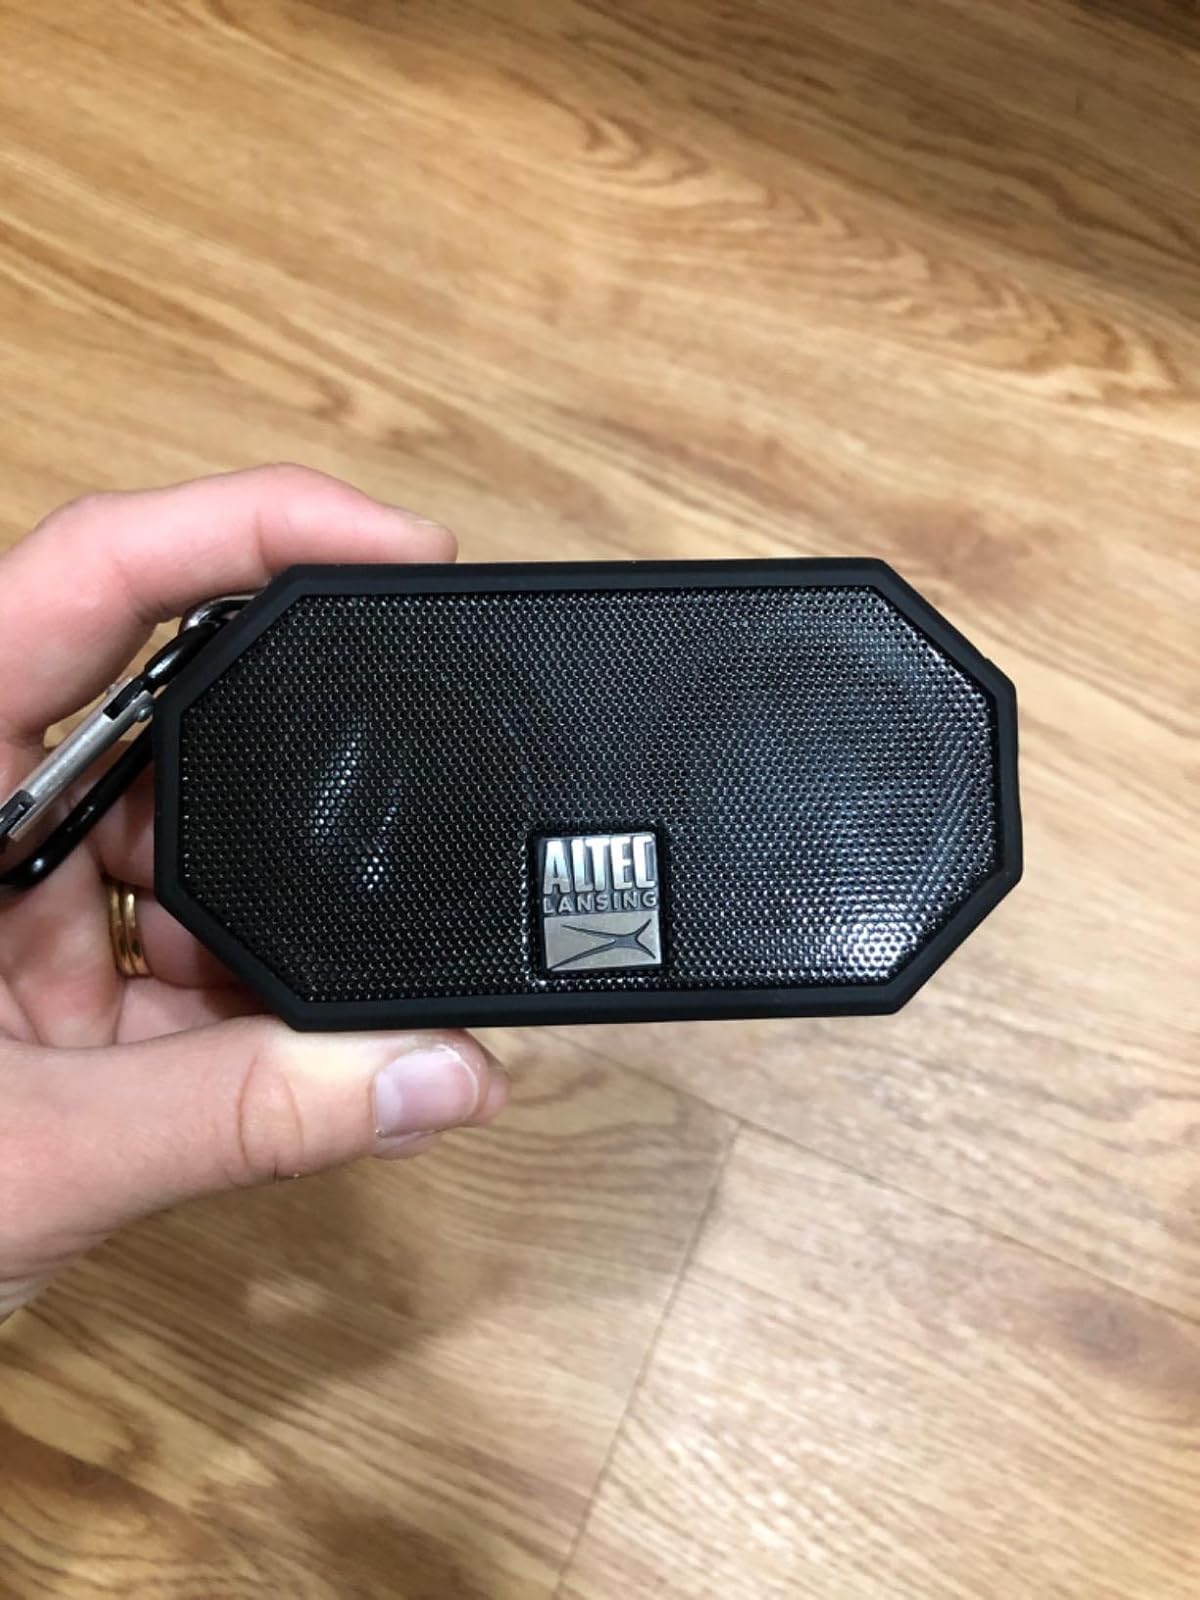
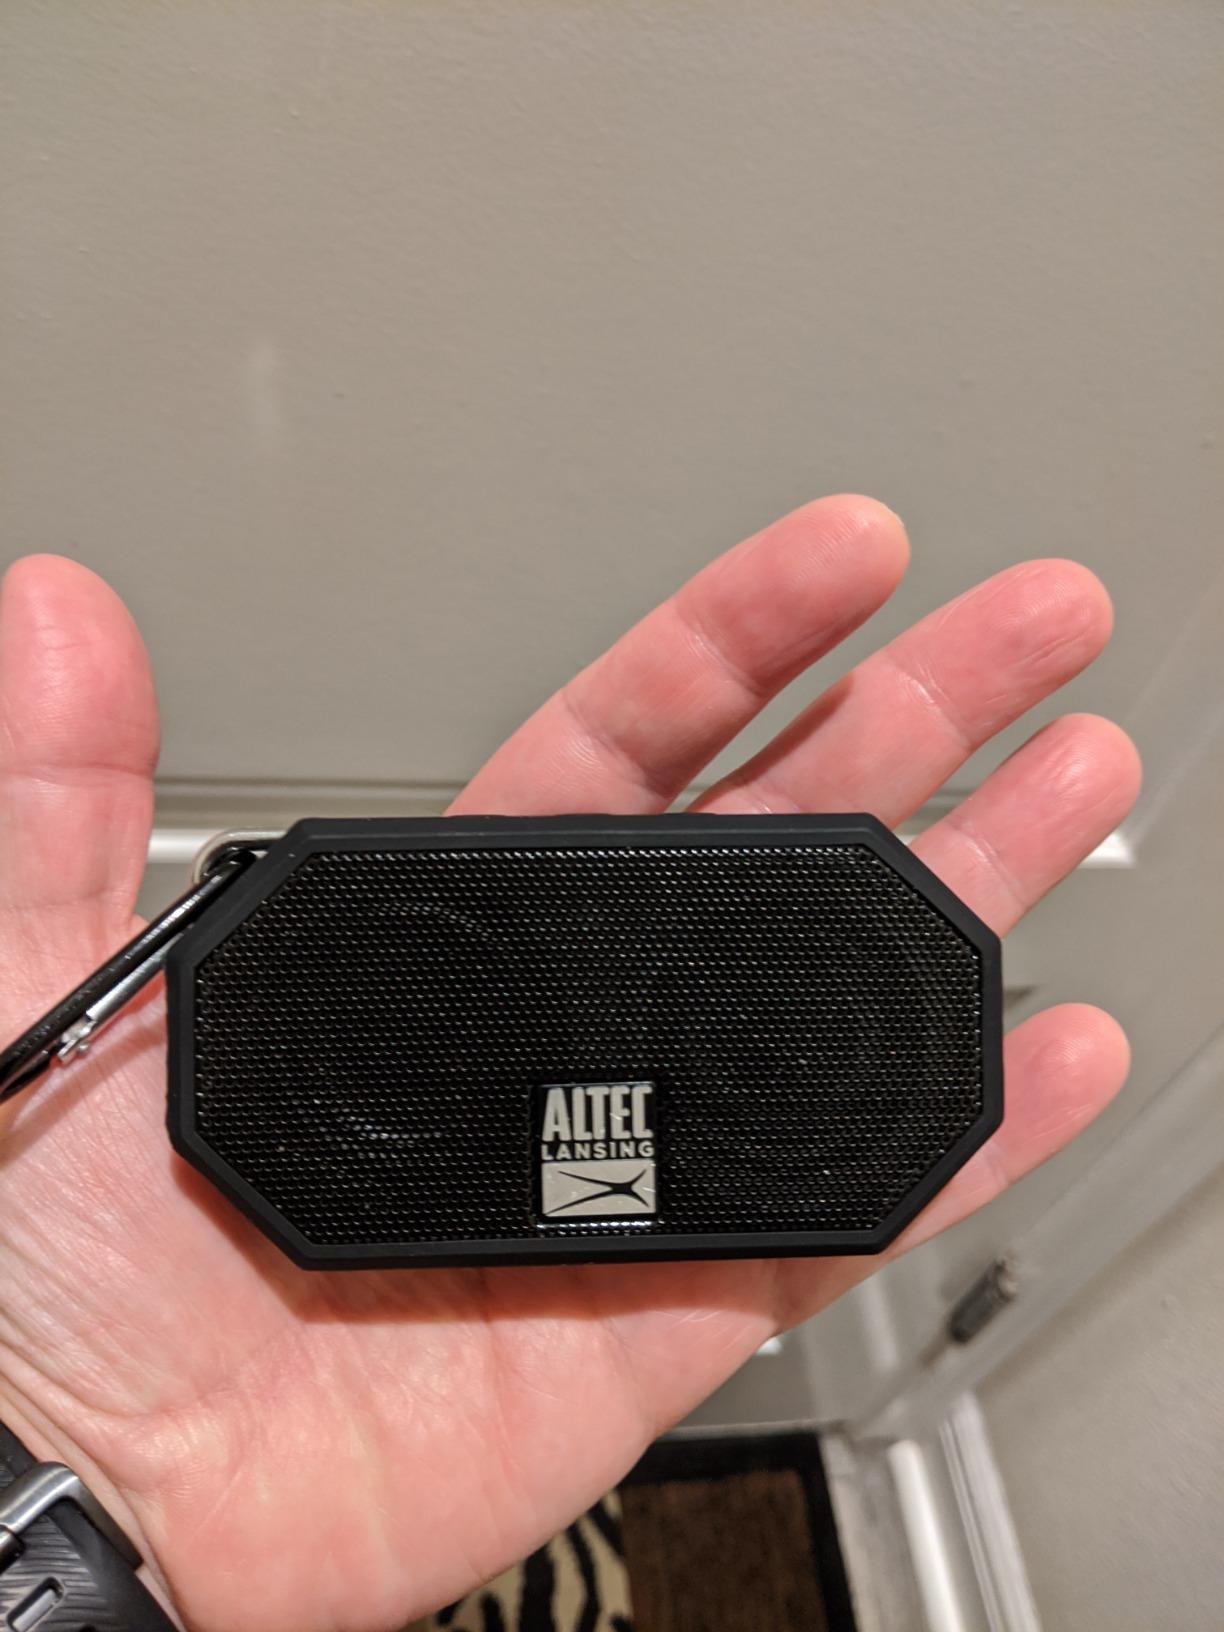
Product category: speaker
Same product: yes